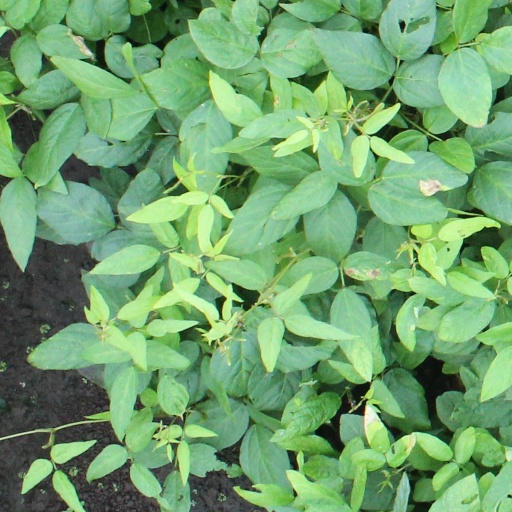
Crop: soybean